Downtown Dubai

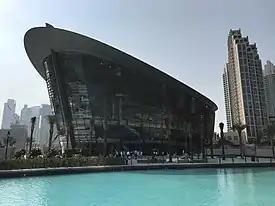
Dubai Opera

At the center of Downtown Dubai and at a cost of Dh 800 million (US$217 million), the Dubai Fountain is the largest choreographed system in the world. It was designed by WET Design, the California-based company responsible for the fountains at the Bellagio Hotel Lake in Las Vegas. Illuminated by 6,600 lights and 50 colored projectors, it is long and able to shoot water into the air, accompanied by a range of classical to contemporary Arabic and world music. On 26 October 2008, Emaar announced, based on results of a naming contest, the fountain would be named the Dubai Fountain. In 2025, the fountain will be closed for 5 months for renovation works.